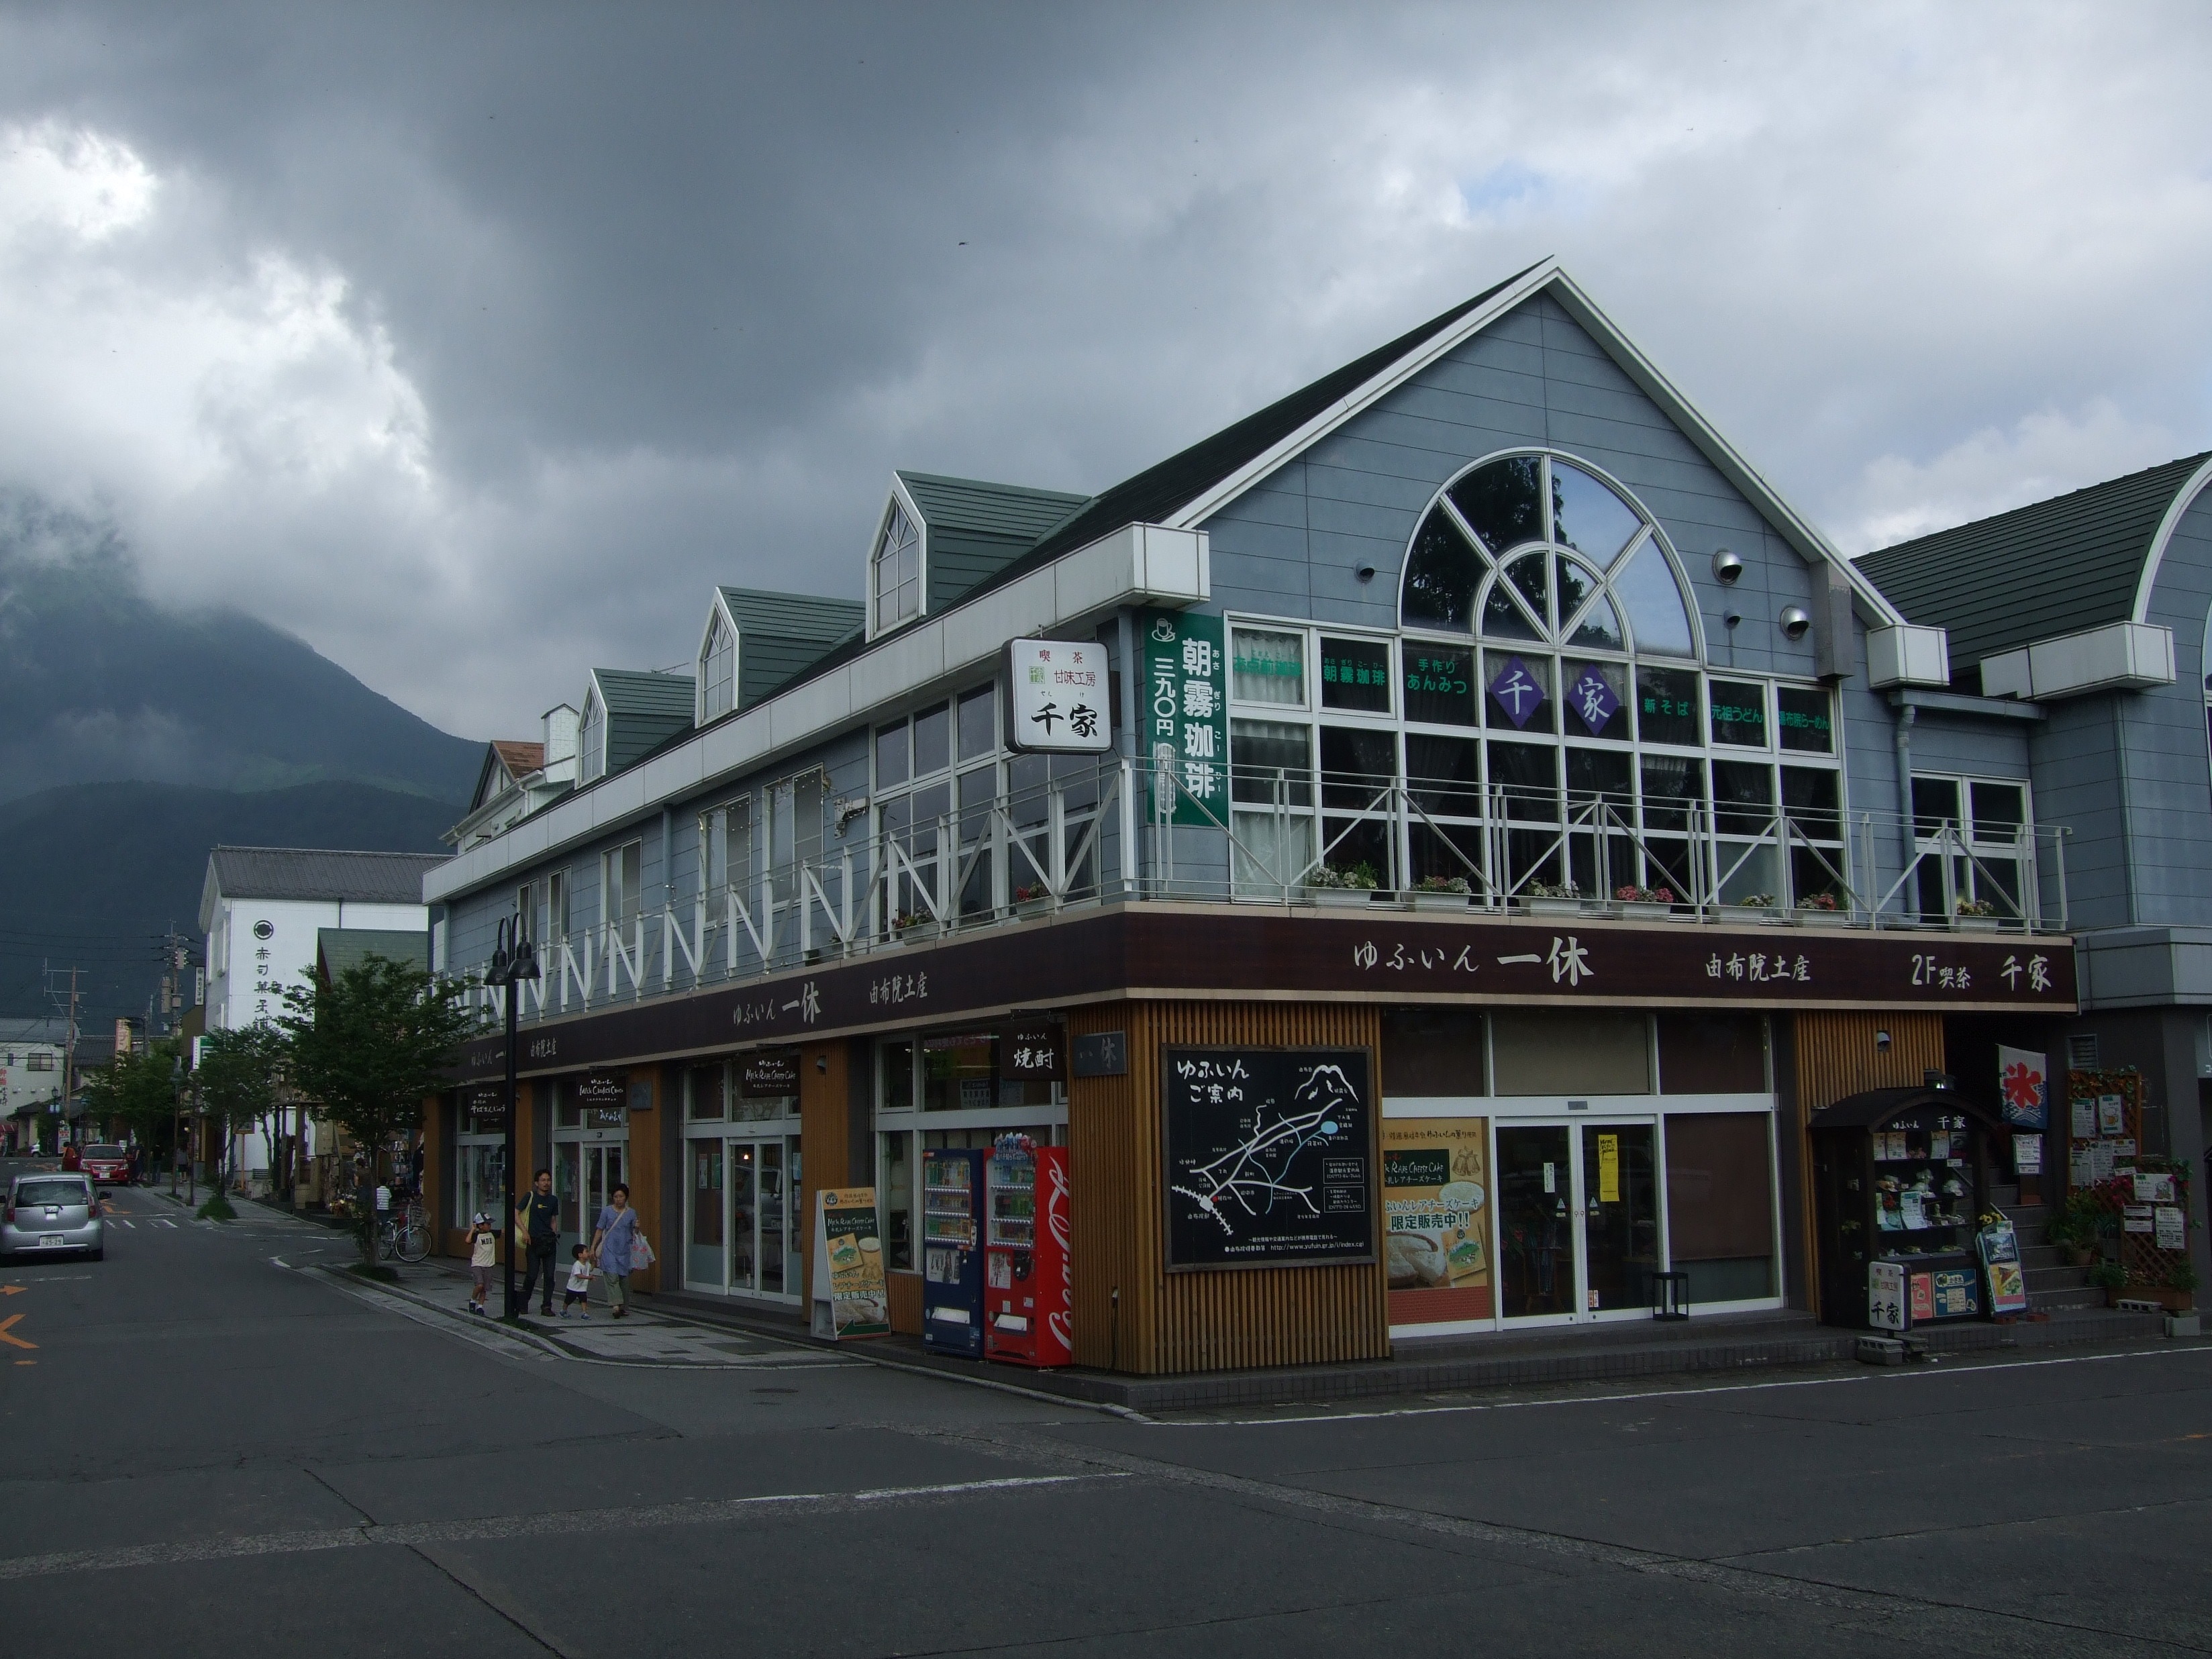
architecture, house, town, building, downtown, transport, train station, facade, stadium, neighbourhood, urban area, residential area, yufuin, japan travel